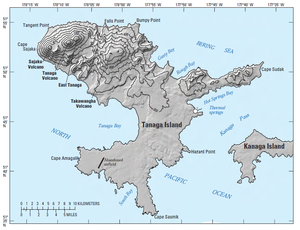
Le Tanaga est un volcan des États-Unis situé en Alaska, dans l'ouest des îles Aléoutiennes, sur l'île Tanaga dont il constitue le point culminant avec 1 806 mètres d'altitude. Ce stratovolcan accolé à d'autres sommets volcaniques est entré en éruption pour la dernière fois en 1914.
L'île Tanaga est une île à l'ouest des îles Andreanof, dans la partie sud-ouest des îles Aléoutiennes en Alaska. L'île fait 40 kilomètres de long pour une largeur variant entre 4 et 32 kilomètres et une superficie de 530 km², ce qui en fait la 33ᵉ plus grande île des États-Unis. Son point culminant est le volcan Tanaga à 1 806 mètres d'altitude, appelé Kusuuginax̂ en aléoute.